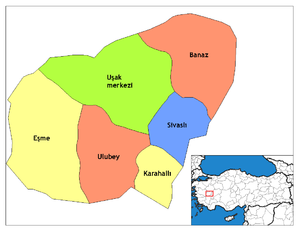
"Uşak est une ville de Turquie, préfecture de la province du même nom. Elle est située sur l'axe routier principal entre la région d'Izmir et de la mer Égée et la capitale Ankara. La capitale de la province du même nom est située au centre d'un plateau steppique entouré de chaînes de montagnes dominées par le Murat Dağı. C'est une ville commerciale en position de carrefour entre le monde méditerranéen et le monde anatolien, mais aussi industrielle par les usines textiles comme la fabrication de couvertures et de tapis, touristique avec le musée de la ville qui présente le ""trésor de Lydie"" du nom de l'antique province grecque. Elle se développe également grâce aux rapatriements des capitaux des émigrés d'Allemagne, de France ou de Belgique notamment.
Ulubey est une ville et un district de la province d'Uşak dans la région égéenne en Turquie.
Eşme est une ville et un district de la province d'Uşak dans la région égéenne en Turquie.